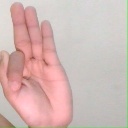
अक्षर: फ